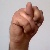
The image shows a hand gesture representing the letter 'N' in Indian Sign Language.